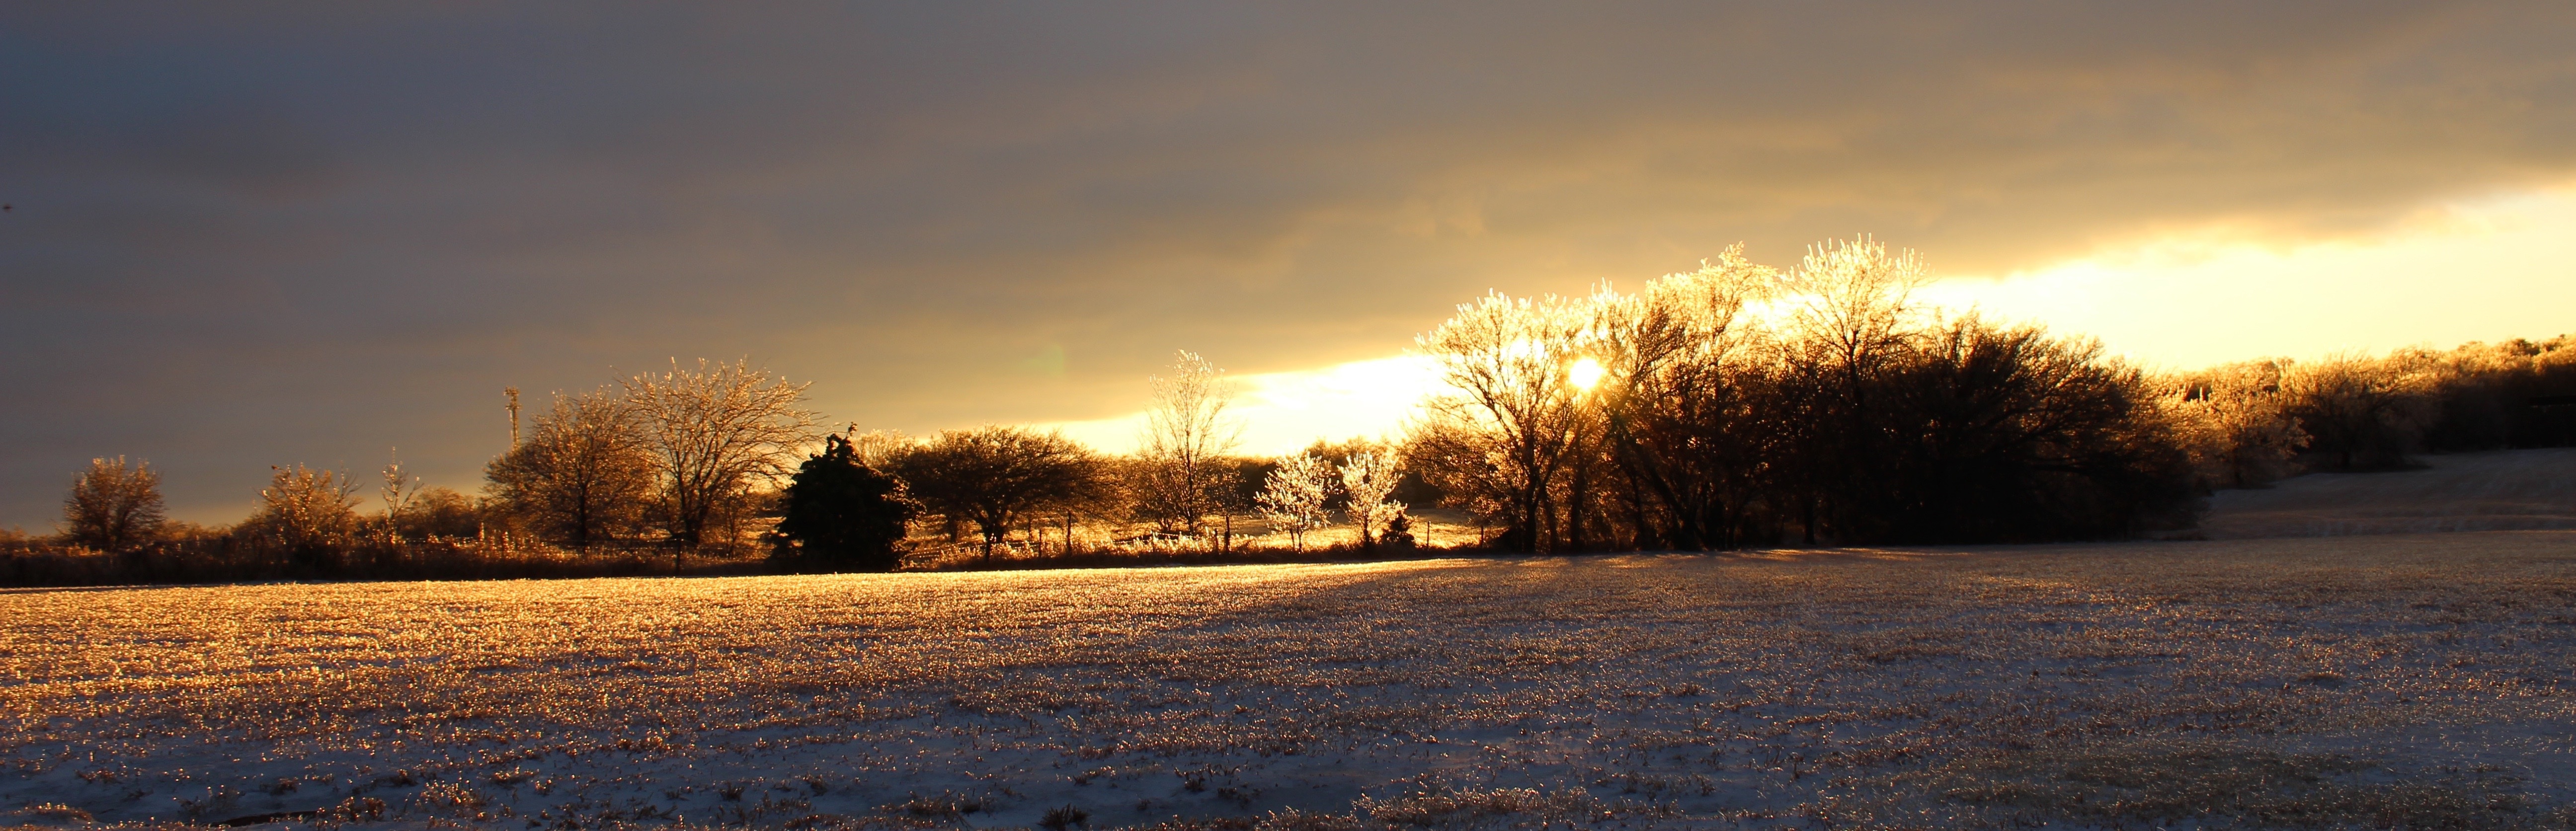
snow, winter, cloud, sunrise, sunset, prairie, sunlight, morning, dawn, atmosphere, dusk, evening, weather, season, atmospheric phenomenon